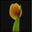
Label: tulip